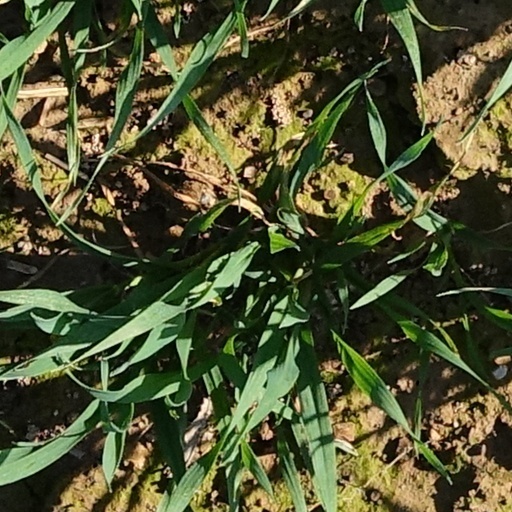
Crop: wheat